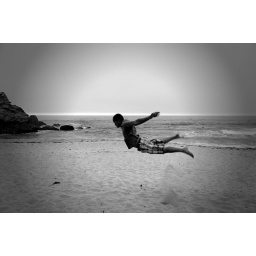
&amp;quot;Leaper&amp;quot; as in jumping, not &amp;quot;Leper&amp;quot; as in person having Lepercy, just wanted to clear that up...